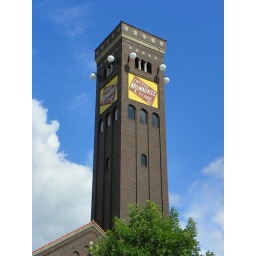
The old Chicago, Milwaukee and St. Paul Railway Depot, now an office building in Great Falls, Montana